Shuvuuia

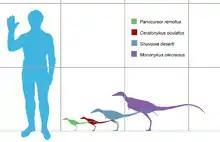
Size of various Alvarezsaurids compared to a human, "Shuvuuia" in blue

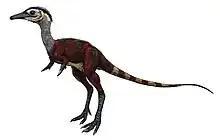
Life restoration

"Shuvuuia" was a small and lightly built animal. At in length and in body mass, it is one of the smallest known non-avian dinosaurs. The skull is lightly built with long and slender jaws and minute teeth. "Shuvuuia" is unique among non-avian theropods in the skull's ability to perform prokinesis; that is, it could flex its upper jaw independently of its braincase.